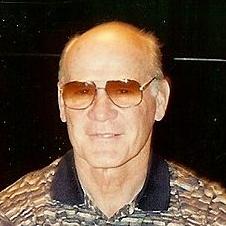
Age: 72